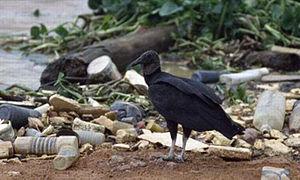
L’Urubu noir aussi appelé Vautour urubu ou vautour noir, est l'une des espèces d'urubus charognards vivant sur le continent américain. Il appartient à la famille des Cathartidae. Son aire de répartition s’étend du sud-est des États-Unis au centre du Chili et à l’Uruguay en Amérique du Sud. Bien qu’il s’agit d’une espèce commune et disposant d’une vaste aire de répartition, cette dernière reste moins importante que celle de l'Urubu à tête rouge, présent du Canada jusqu’à la Terre de feu. Il s’agit de l’unique représentant encore existant du genre Coragyps, au sein de la famille des Cathartidae. On le trouve dans des habitats relativement ouverts, avec quelques broussailles ou forêts éparses. Avec une envergure de 1,5 m, l’Urubu noir est un grand oiseau, mais un petit vautour. Il a un plumage noir, un cou gris-noir déplumé et un bec crochu.